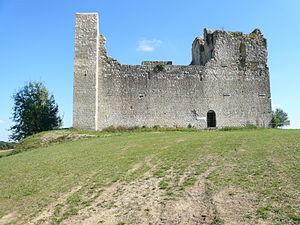
Château de Lagardère
Le château de Lagardère, bâti peu après 1270, sur la commune de Lagardère, près de Valence-sur-Baïse, est un château de « type gascon ».
Lagardère est une commune française située dans le département du Gers en région Occitanie.